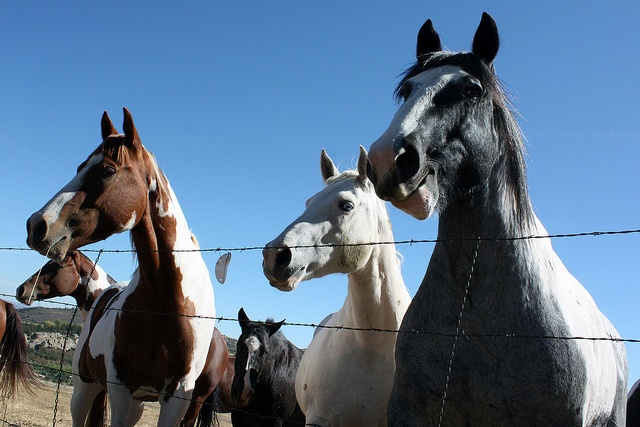
The horses are all behind the barbwire fencing.
A group of horses gather near a wire fence.
A group of horses standing behind a barbed wire fence.
Several horses standing grouped together behind a fence.
Three horses are right up to a wire fence.